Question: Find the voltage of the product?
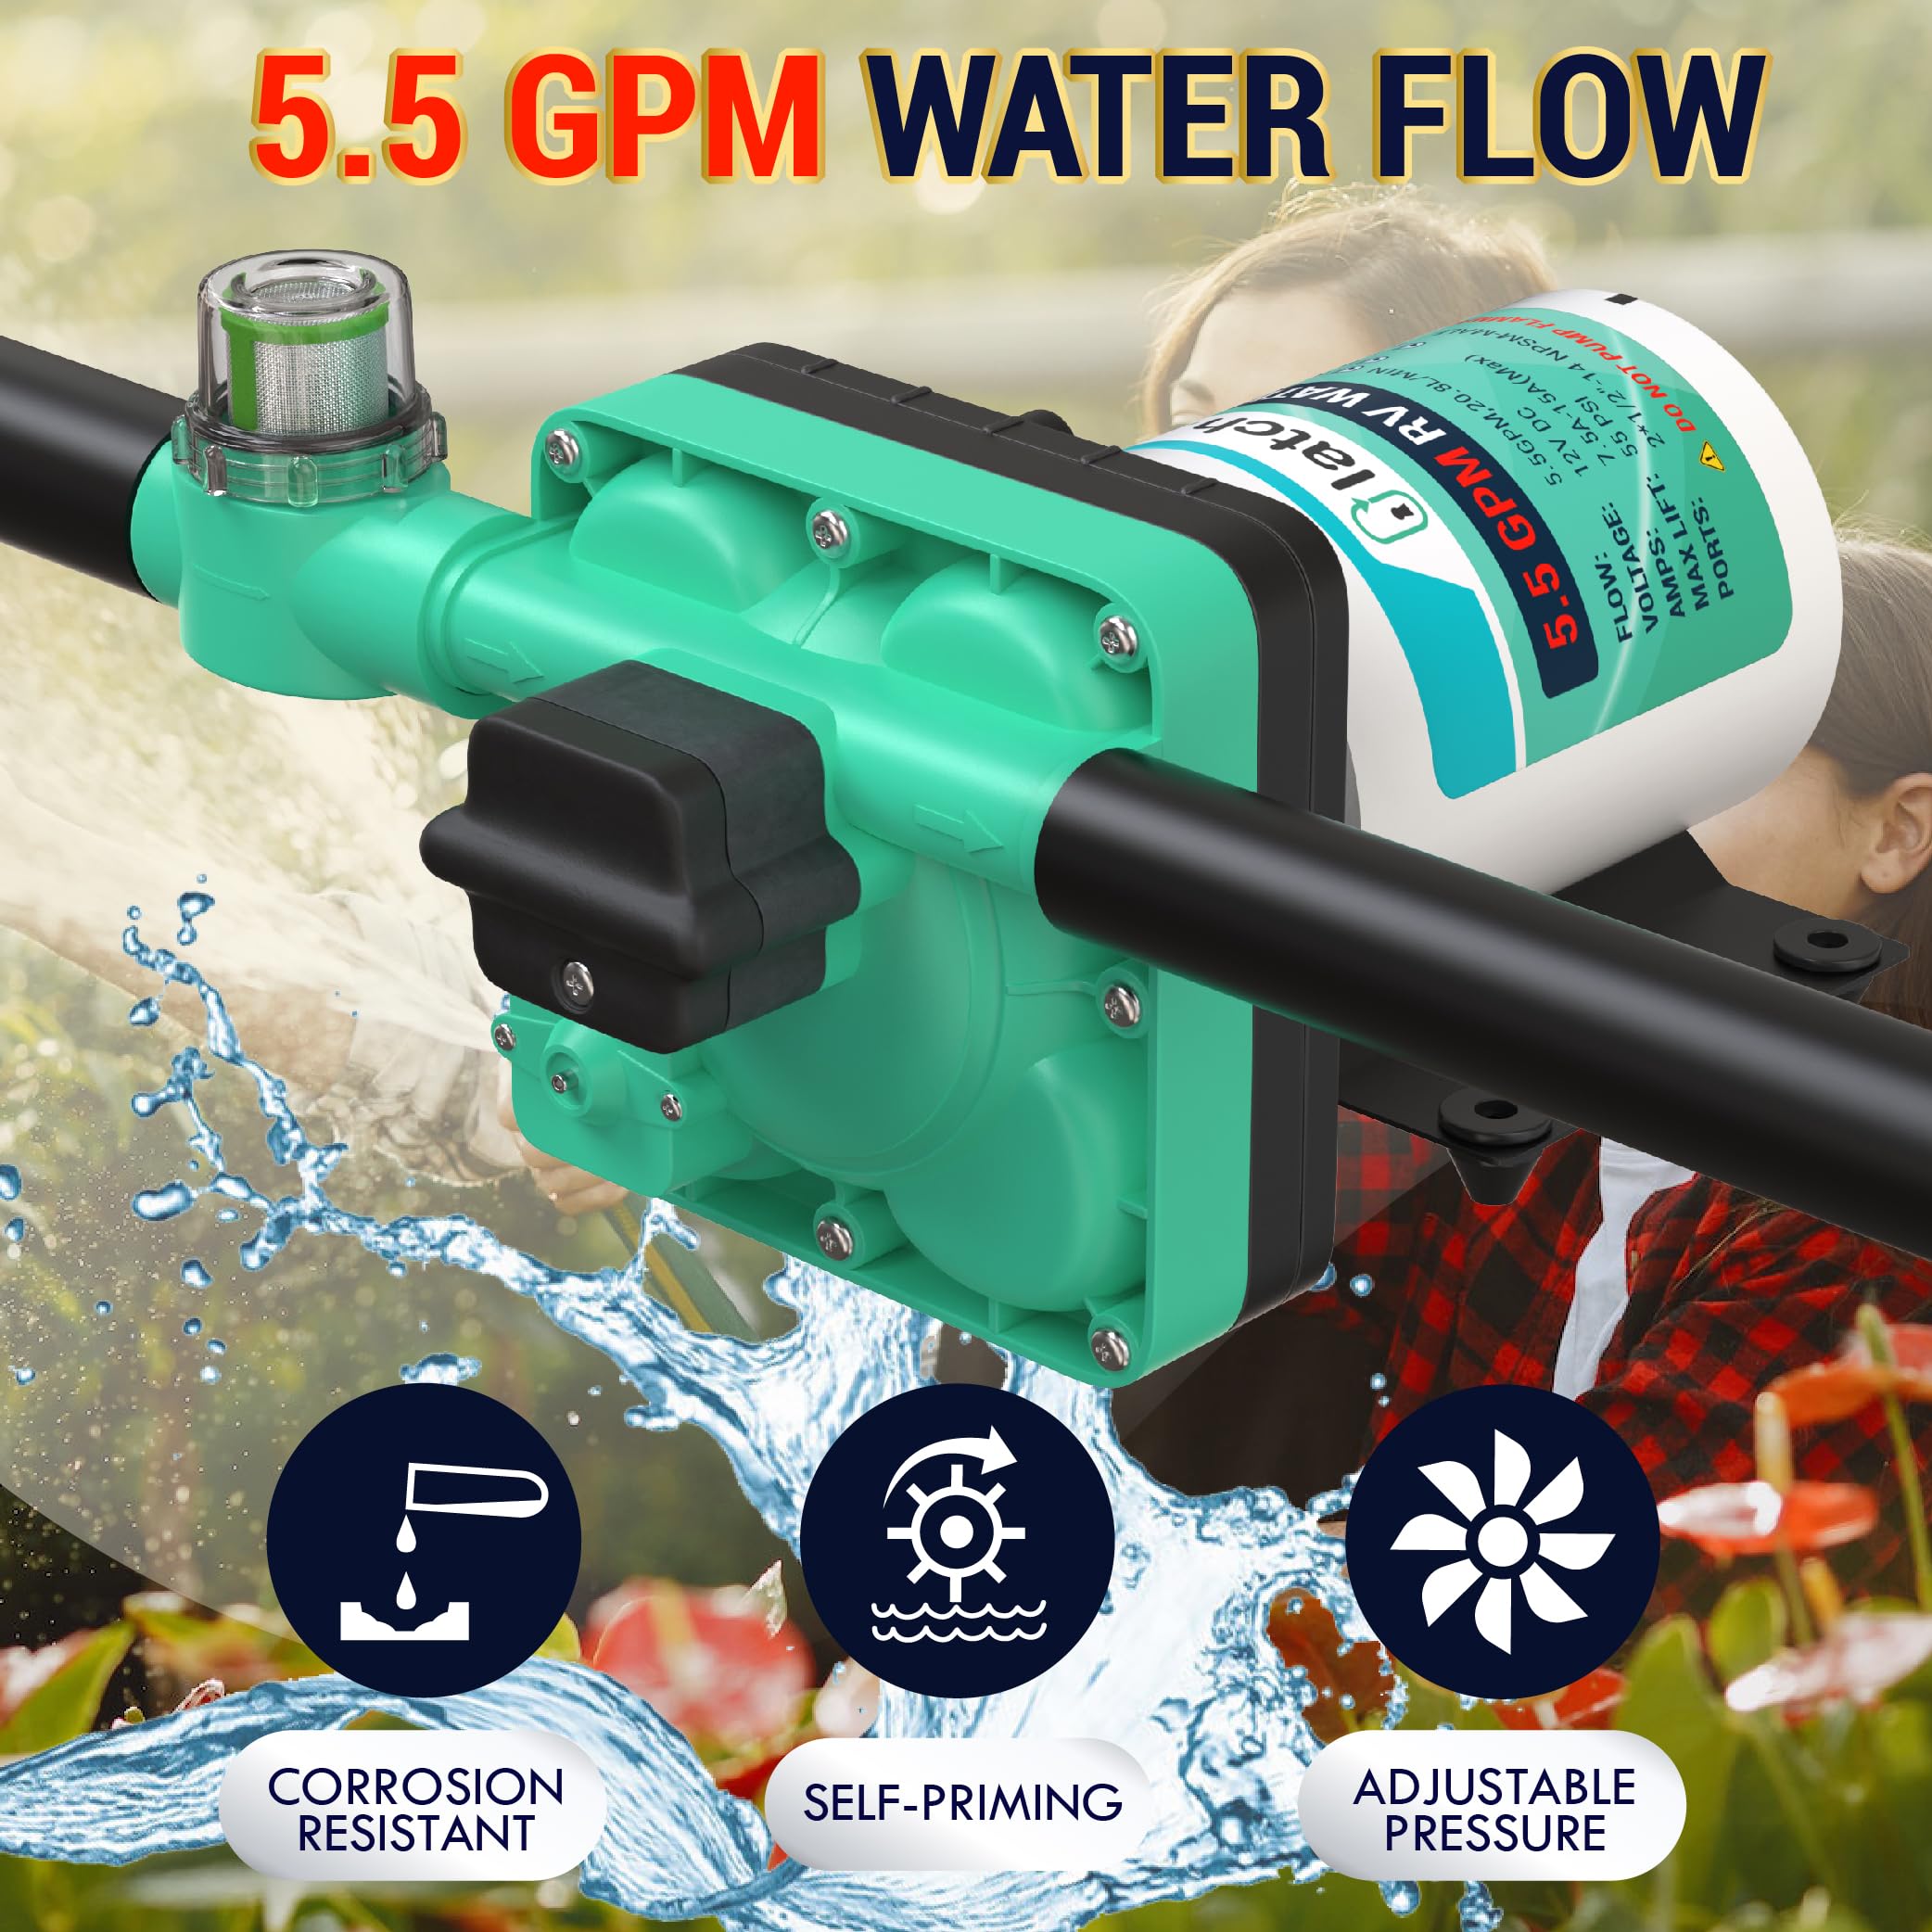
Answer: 12.0 volt